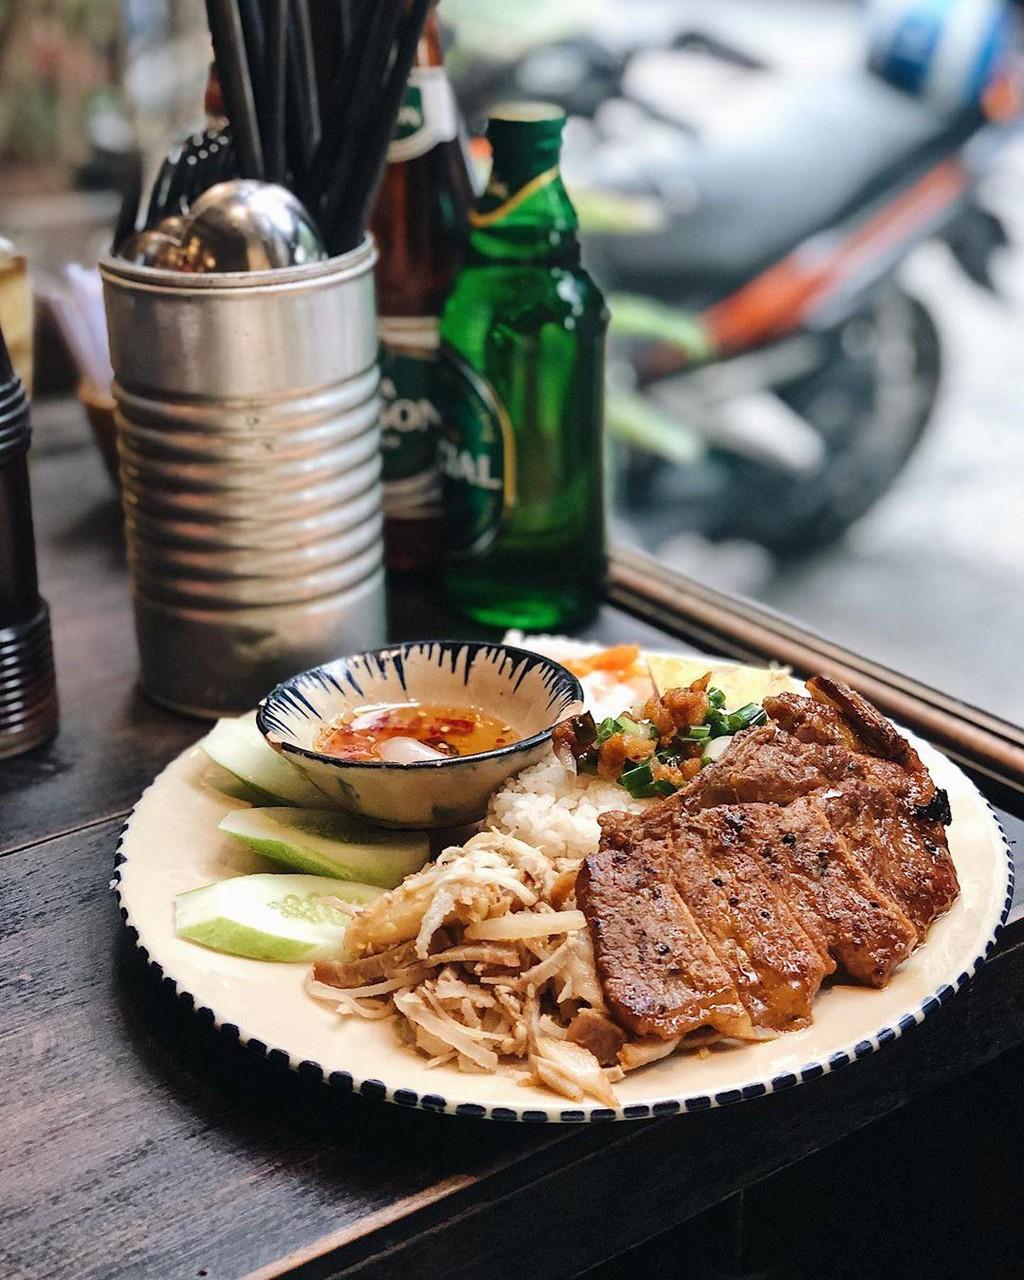
có một đĩa cơm tấm được bày ra ở trên bàn